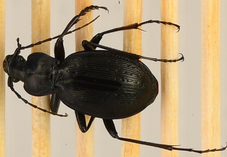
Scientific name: Carabus goryi
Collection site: Mountain Lake Biological Station NEON (MLBS), plot MLBS_011